ITV Evening News

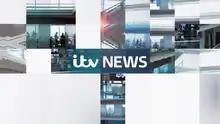
"ITV News" opening sequence

The ITV Evening News is the evening news programme produced by ITN on the British television network ITV. It airs Monday to Friday from 6:30pm usually until 7.30pm (since March 2022) though the finishing time of the bulletin can occasionally be brought forward to 7pm in cases of coverage by ITV Sport or other special programmes airing on ITV. The "ITV Evening News" covers British national and international news stories and is presented by Mary Nightingale.